Sidney Lumet

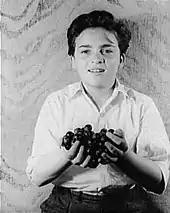
Lumet as a child, photographed by Carl Van Vechten

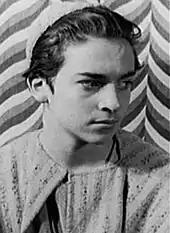
Lumet in the 1940 play "Journey to Jerusalem"

Lumet was born in Philadelphia and grew up on the Lower East Side of Manhattan. He studied theater acting at the Professional Children's School of New York and Columbia University.